Lachlann Mac Ruaidhrí

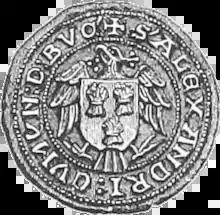
The seal of Alexander Comyn, Lachlann's ally

In the second letter, Alasdair Óg again appealed to the English Crown, complaining that he faced a united front from Donnchadh, Lachlann, Ruaidhrí, and the Comyns. According to Alasdair Óg, the men of Lochaber had sworn allegiance to Lachlann and Donnchadh. In one instance Alasdair Óg reported that, although he had been able to force Lachlann's supposed submission, he was thereupon attacked by Ruaidhrí. The Clann Domhnaill chief further related a specific expedition in which he pursued his opponents to the Comyn stronghold of Inverlochy Castle—the principal fortress in Lochaber—where he was unable to capture—but nevertheless destroyed—two massive galleys which he described as the largest warships in the Western Isles. Much like in the first letter, Alasdair Óg called upon the English king for financial support in combating his mounting opponents.